Climate-friendly school

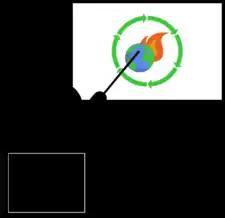
Teaching climate change adaption icon

As an experimental school, the Athens-Gennadeio in Greece was encouraged to introduce innovative programmes. In 2013, the school introduced systems into biology and chemistry courses for 157 senior secondary students. In this systems unit, students worked in groups to investigate climate change, virus transmission, and ecosystem dynamics with the help of computer simulations. Through their investigations, students discovered the properties of complex systems, such as positive and negative feedback loops. A group of students measured the energy sustainability of the school building, to find its weaknesses and construct an action plan to improve it.